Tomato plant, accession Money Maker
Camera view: vertical (180 deg); turntable rotation: 330 degrees
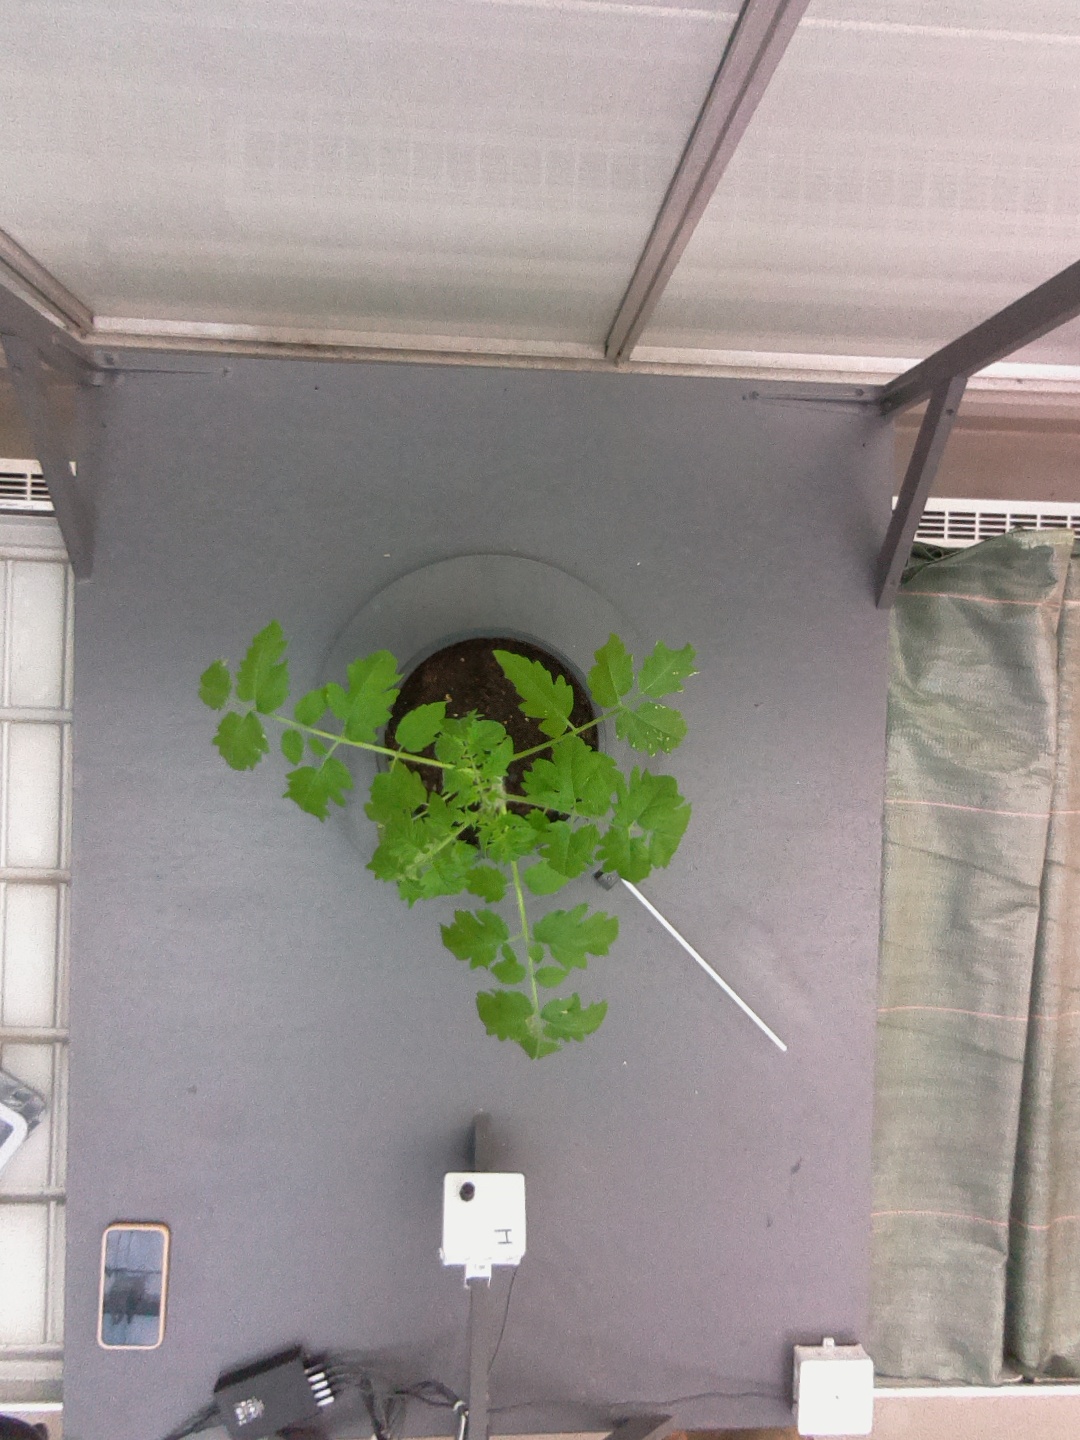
BBCH growth stage 13: 6 of true leaves visible